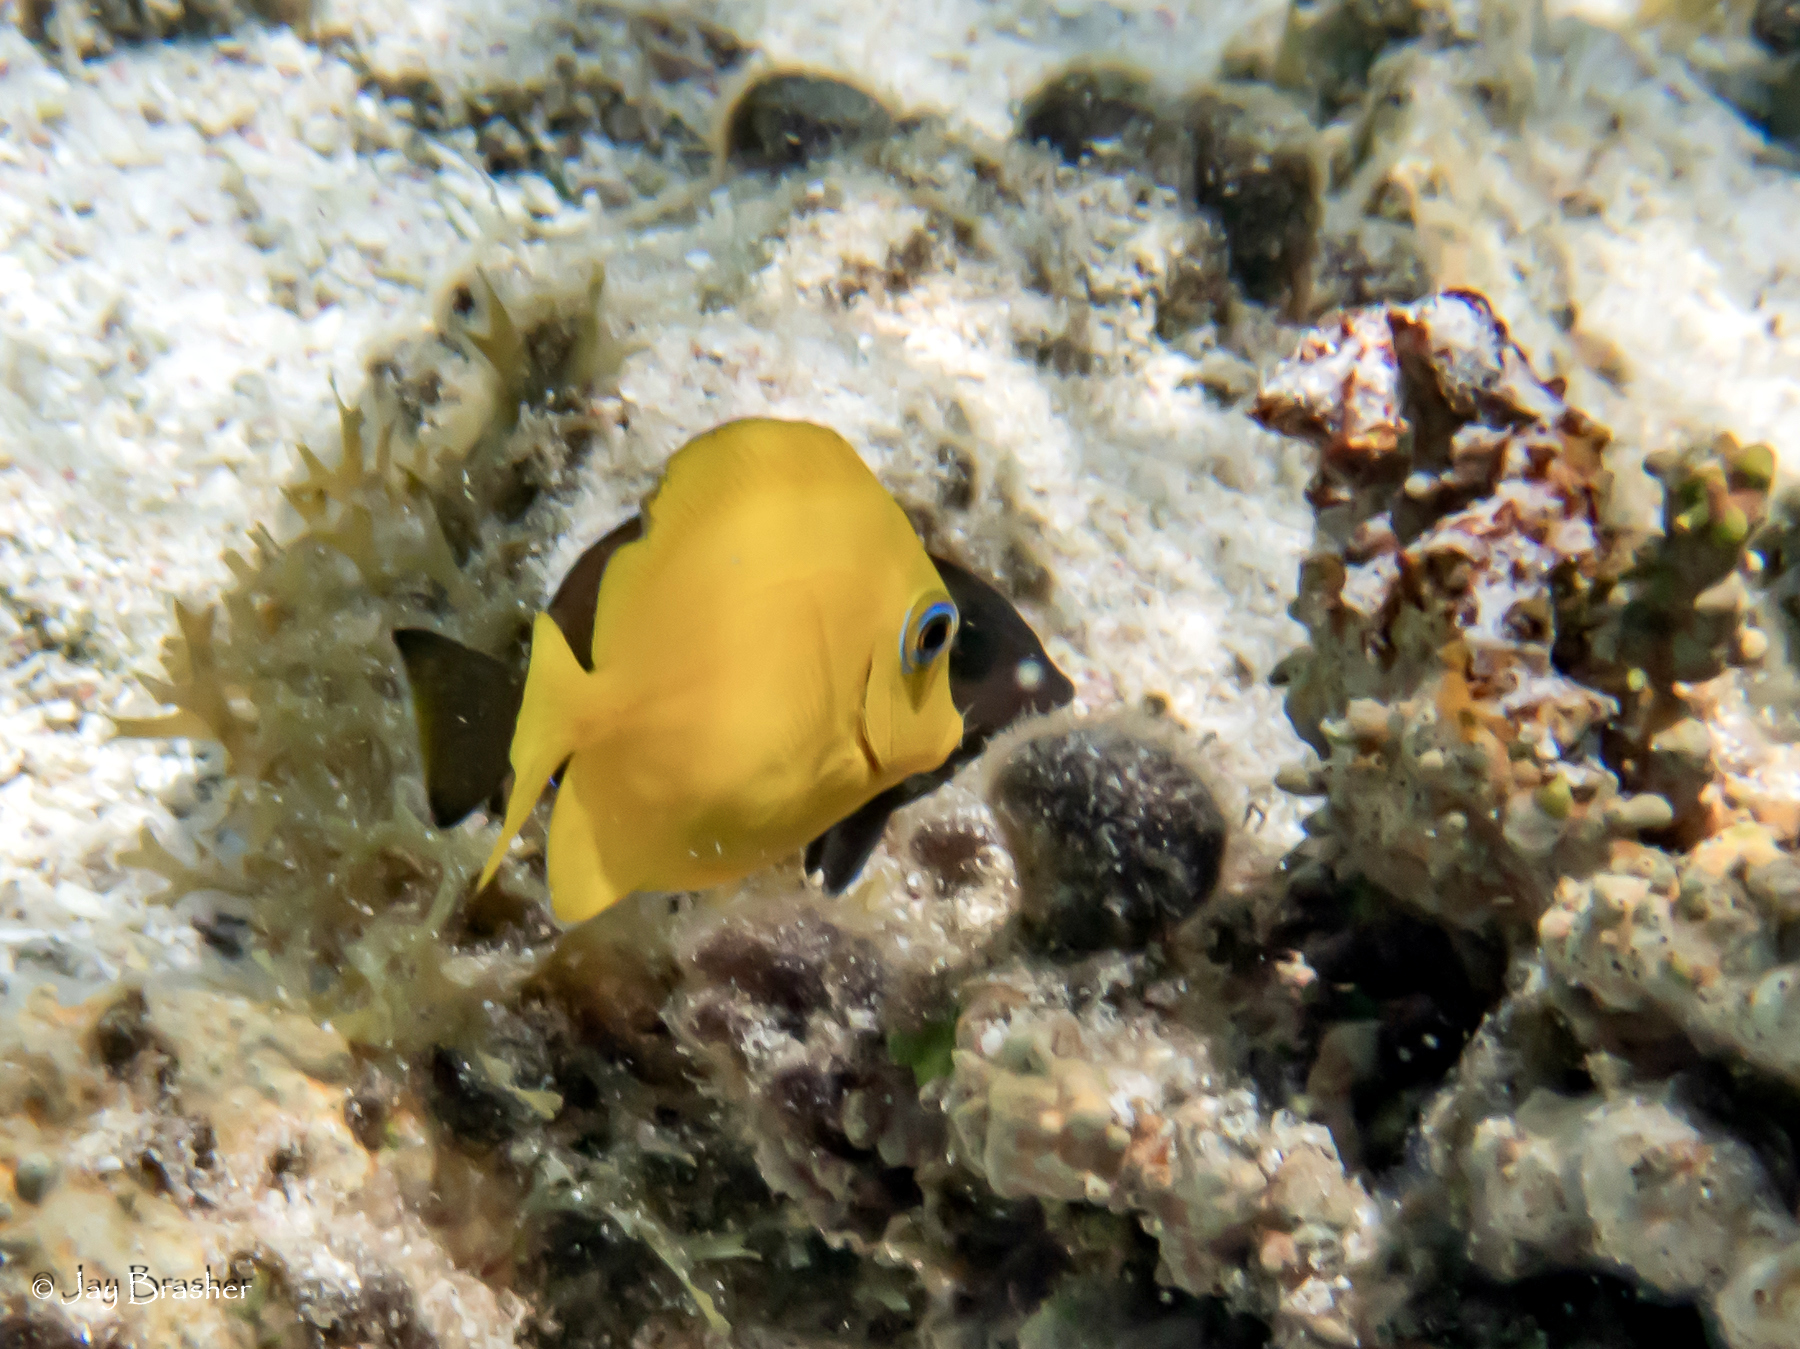
Acanthurus coeruleus (Atlantic Blue Tang)